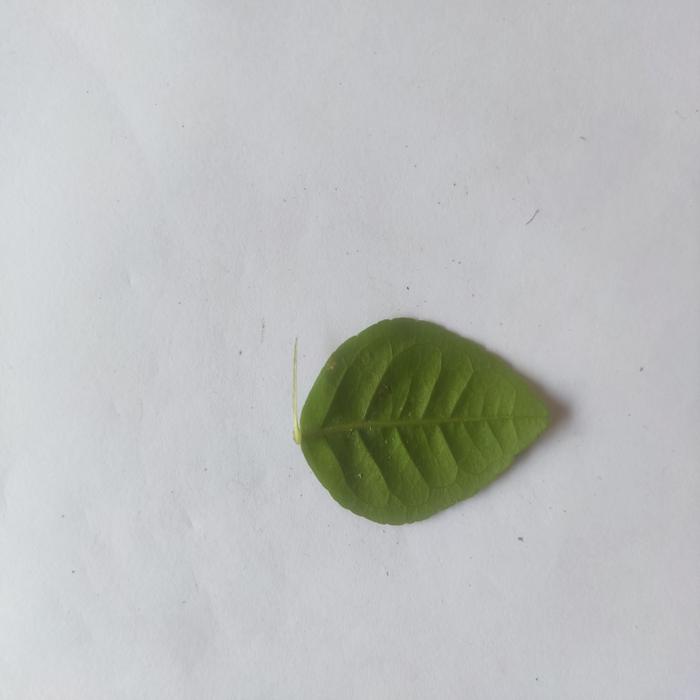
Crop: Aegle Marmelos
Leaf condition: Healthy_Leaf